Artem Kravets

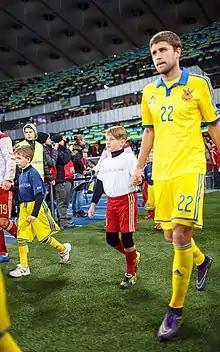
Kravets entering in the field before a match in October 2015

Kravets' career with Ukraine senior team began in March 2008 where he was called up for a friendly match against Serbia, but his debut was prolonged due to an injury he suffered just before the match. Kravets was later called in a 2010 FIFA World Cup qualifying match against England on 1 April 2009. However, his debut was again delayed when he suffered an injury to a muscle in his thigh, six days before the match, and was subsequently replaced by Yevhen Seleznyov.